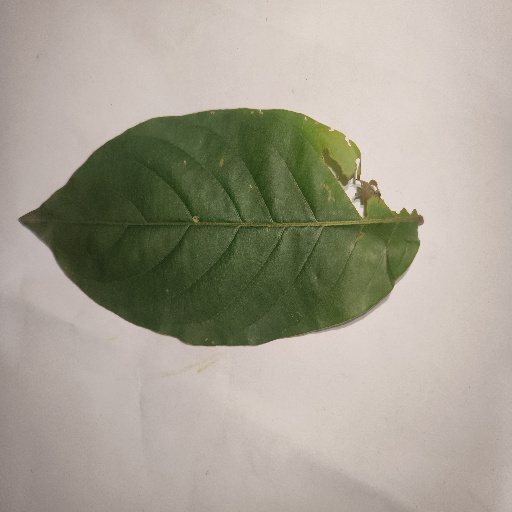
Species: HariTaki
Leaf condition: Bacterial Spot